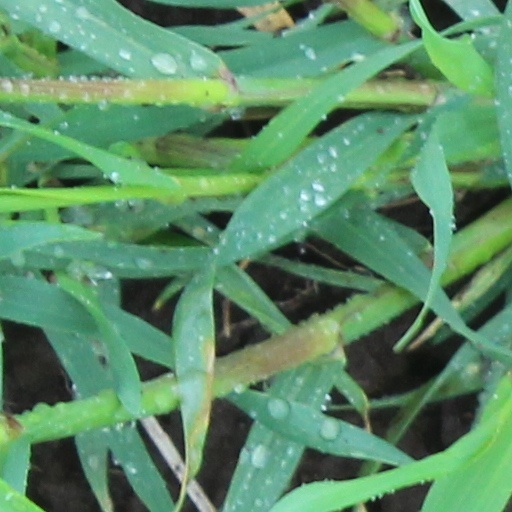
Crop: wheat